Villejuif–Paul Vaillant-Couturier station

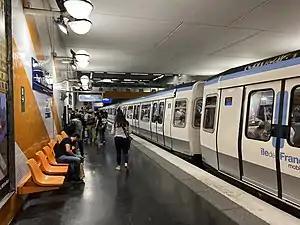

Villejuif–Paul Vaillant-Couturier is a station of the Paris Métro, located on Line 7. It serves the commune of Villejuif.